Grand Duchess Maria Nikolaevna of Russia

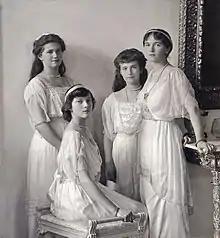
OTMA In 1914

Maria, like her mother, was likely a carrier of the hemophilia gene and might have passed on the disease to another generation if she had survived to have the children she dreamed of. One of Alexandra's brothers and two of her nephews, as well as one of her maternal uncles and two children of one of her first cousins were all hemophiliacs, as was Maria's brother Alexei. Maria herself reportedly hemorrhaged in December 1914 during an operation to remove her tonsils, according to her paternal aunt Grand Duchess Olga Alexandrovna of Russia, who was interviewed later in her life. The doctor performing the operation was so unnerved that he had to be ordered to continue by Maria's mother, Tsarina Alexandra. Olga Alexandrovna said she believed all four of her nieces bled more than was normal and believed they were carriers of the hemophilia gene like their mother. Symptomatic carriers of the gene, while not hemophiliacs themselves, can have symptoms of hemophilia including a lower than normal blood clotting factor that can lead to heavy bleeding during childbirth or surgical procedures such as a tonsillectomy. DNA testing on the remains of the royal family proved in 2009 that Alexei suffered from hemophilia B, a rarer form of the disease. The same testing proved that his mother and one of the four Grand Duchesses were carriers. Russians identify the grand duchess who carried the gene as Anastasia, but American scientists identified the young woman as Maria.